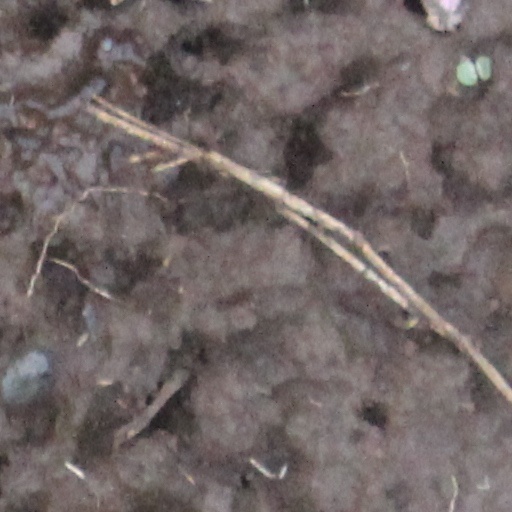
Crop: wheat